Alena Zavarzina

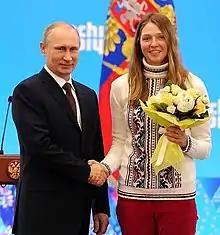
Zavarzina with Vladimir Putin after the 2014 Winter Olympics in Sochi.

Zavarzina has not started well to 2013/14 season and failed to pass the qualification round in her first three World Cup races. During the parallel slalom race in Bad Gastein on 12 January 2014, a month before the Olympics was due to begin, she took a heavy fall and broke her left arm. She competed with a brace on her left arm at the 2014 Winter Olympics in Sochi and won a bronze medal in the parallel giant slalom, just a few minutes before her husband Vic Wild claimed the gold medal in the same discipline. This was only the second time a husband and wife had won medals in the same event at the Olympic Winter Games. Three days later in the inaugural Olympic parallel slalom, she was eliminated in the 1/8 finals by the eventual champion Julia Dujmovits and placed thirteenth while her husband went on to win the gold medal in the men's event. After the Olympics, Zavarzina received the Order "For Merit to the Fatherland" (second class) for "her great contribution to the development of physical culture and sports, with high sporting achievements at the 2014 Winter Olympic Games in Sochi".